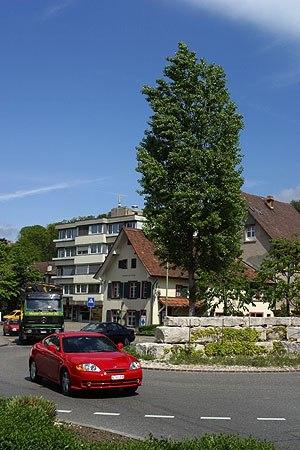
Rond-point à Bottmingen